Curses (video game)

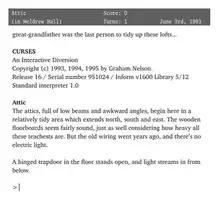
Curses being played in a modern interpreter.

Curses is an interactive fiction computer game created by Graham Nelson in 1993. Appearing in the beginning of the non-commercial era of interactive fiction, it is considered one of the milestones of the genre.